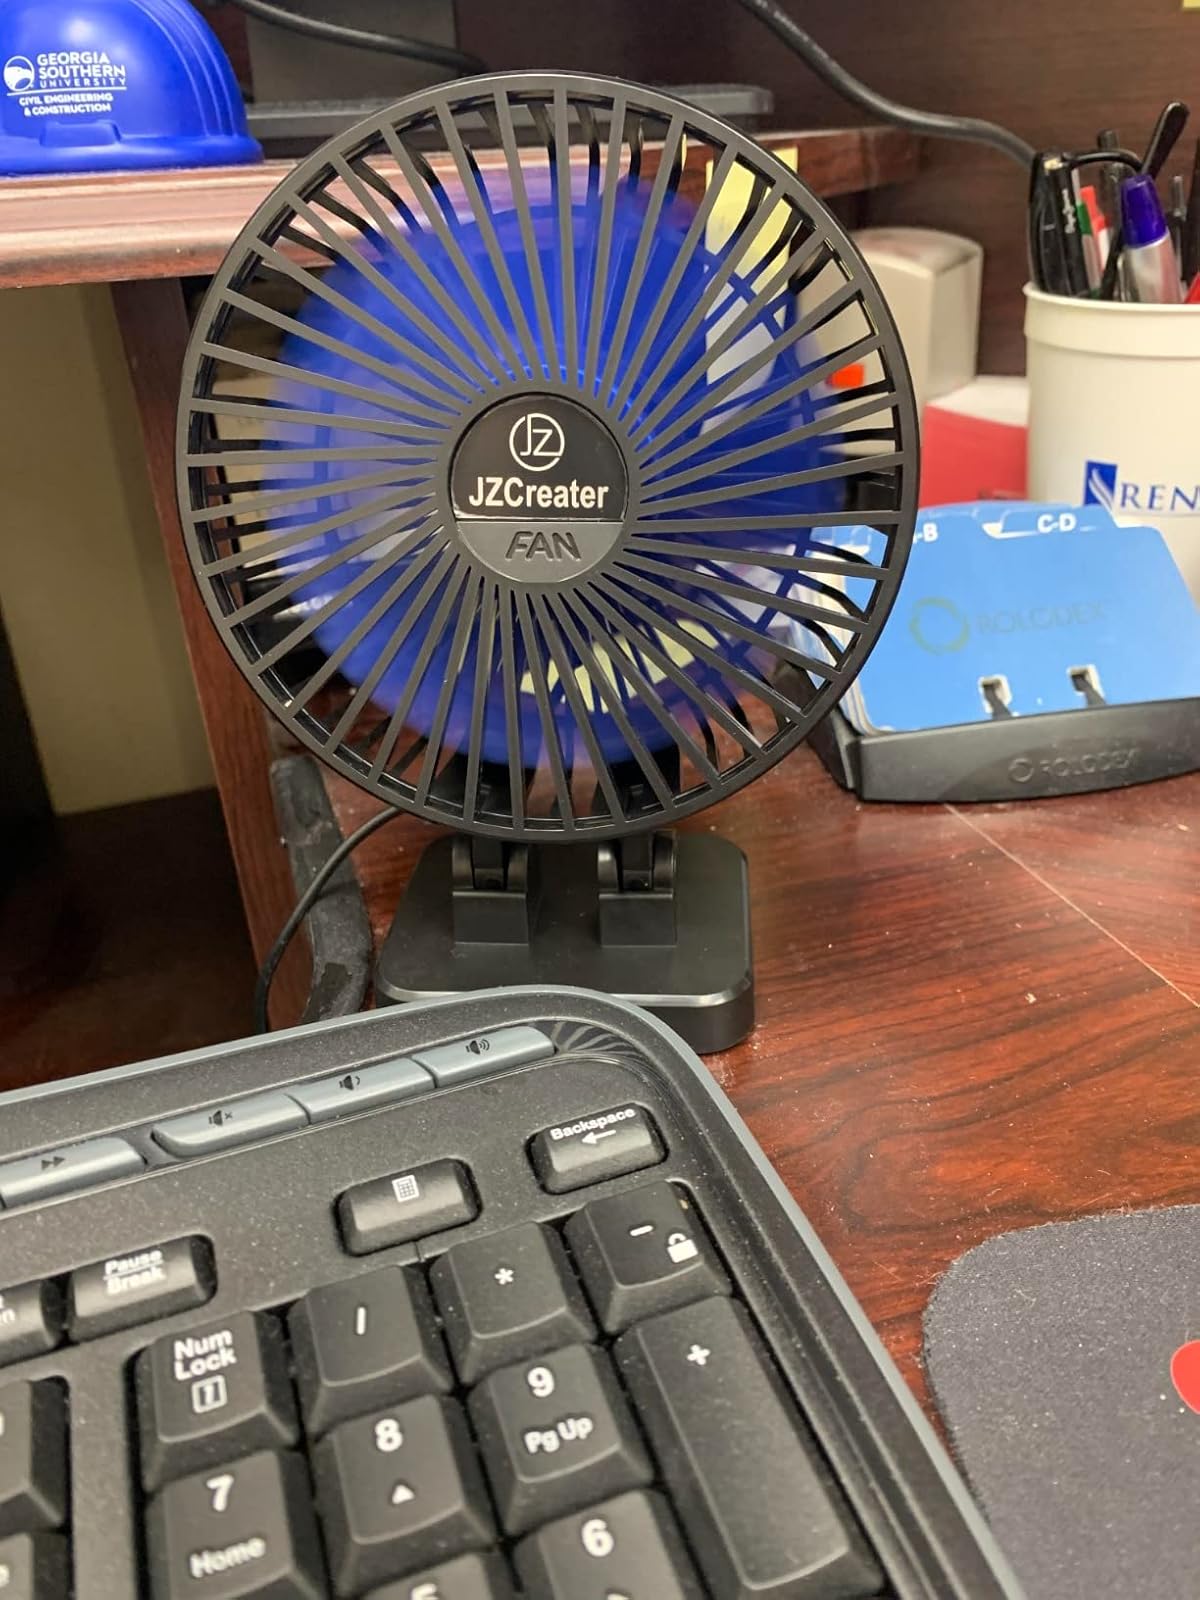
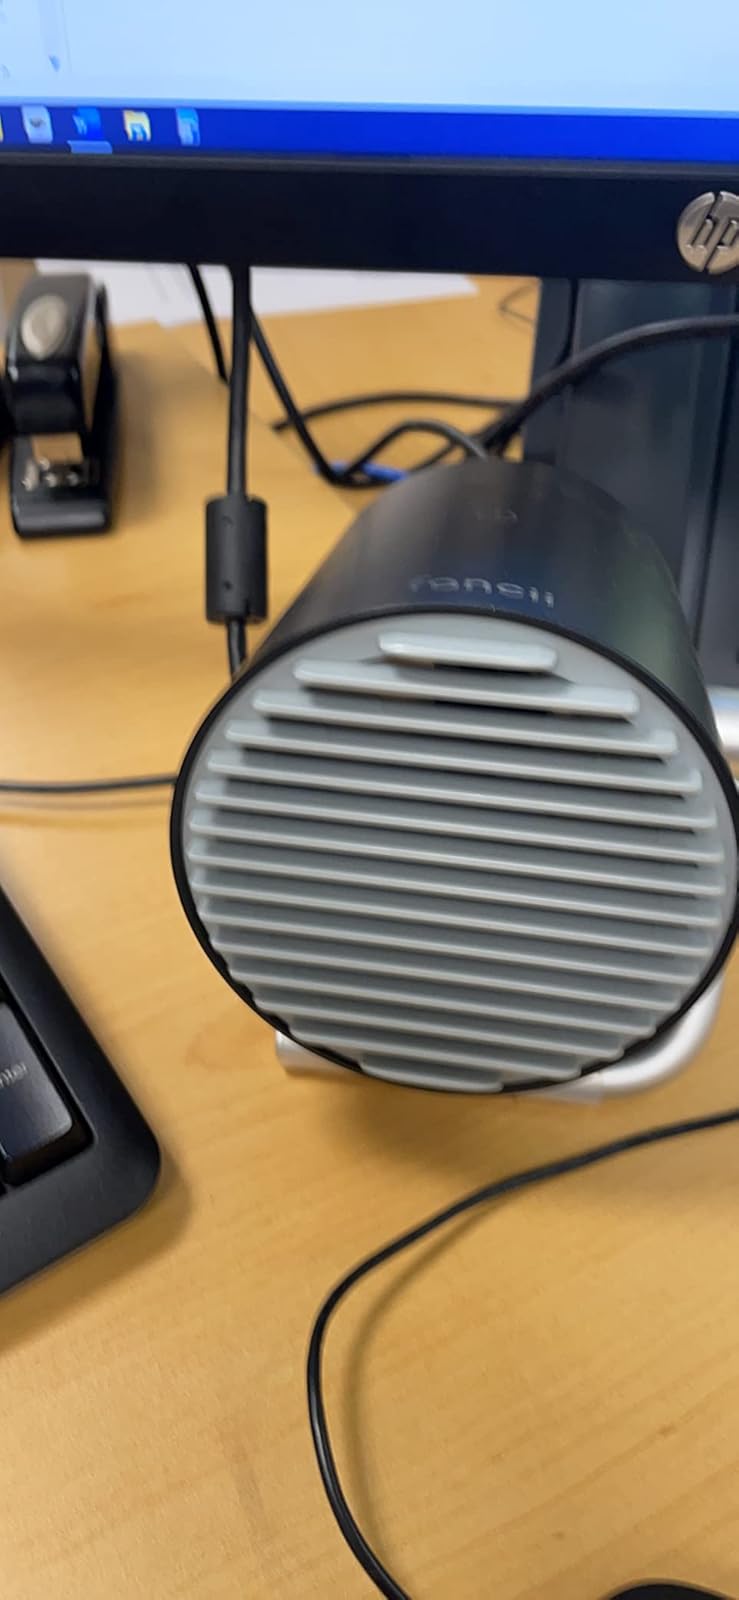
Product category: fan
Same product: no